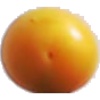
Label: Cherry Wax Yellow 1